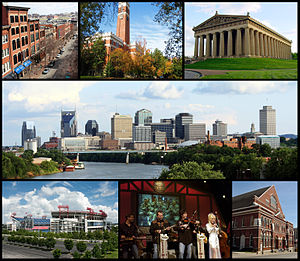
Nashville
Nashville er hovedstad i den amerikanske delstat Tennessee. Byen ligger ved floden Cumberlandfloden. Byen har 626.681 indbyggere.